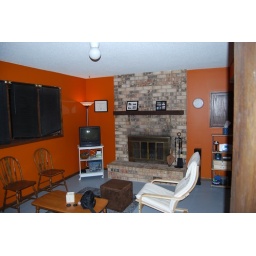
This fireplace will be nice in the winter and the orange walls will also help to give the room warmer feeling.